Oplismenus

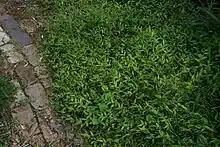
"O. hirtellus" growing as a groundcover, Sydney, Australia

These plants generally grow in shaded habitats such as the forest floor. Annual-type species will usually die off in cooler or drier months while the perennial species typically have much more tolerance. Some species have considerable invasive potential. Unlike some of their relatives, members of this genus use C3 photosynthesis.